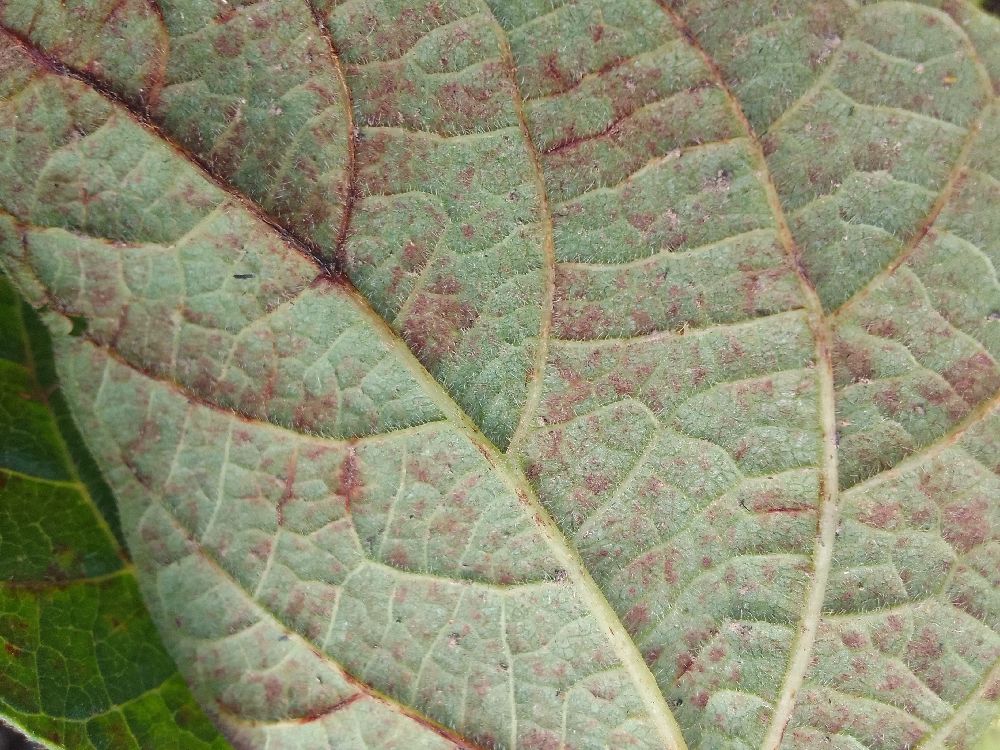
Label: anthracnose